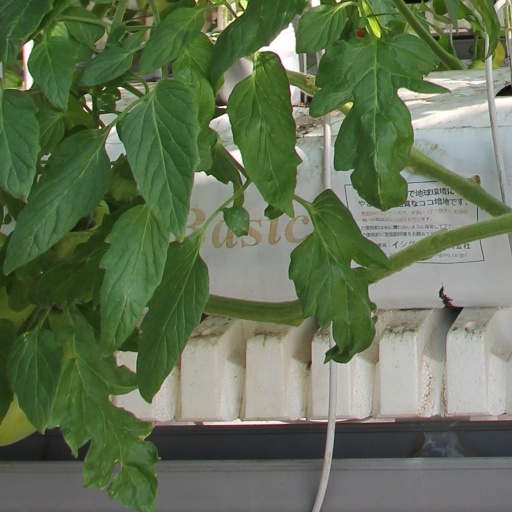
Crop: tomato